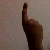
The image shows a hand gesture representing the number 1 in Indian Sign Language.